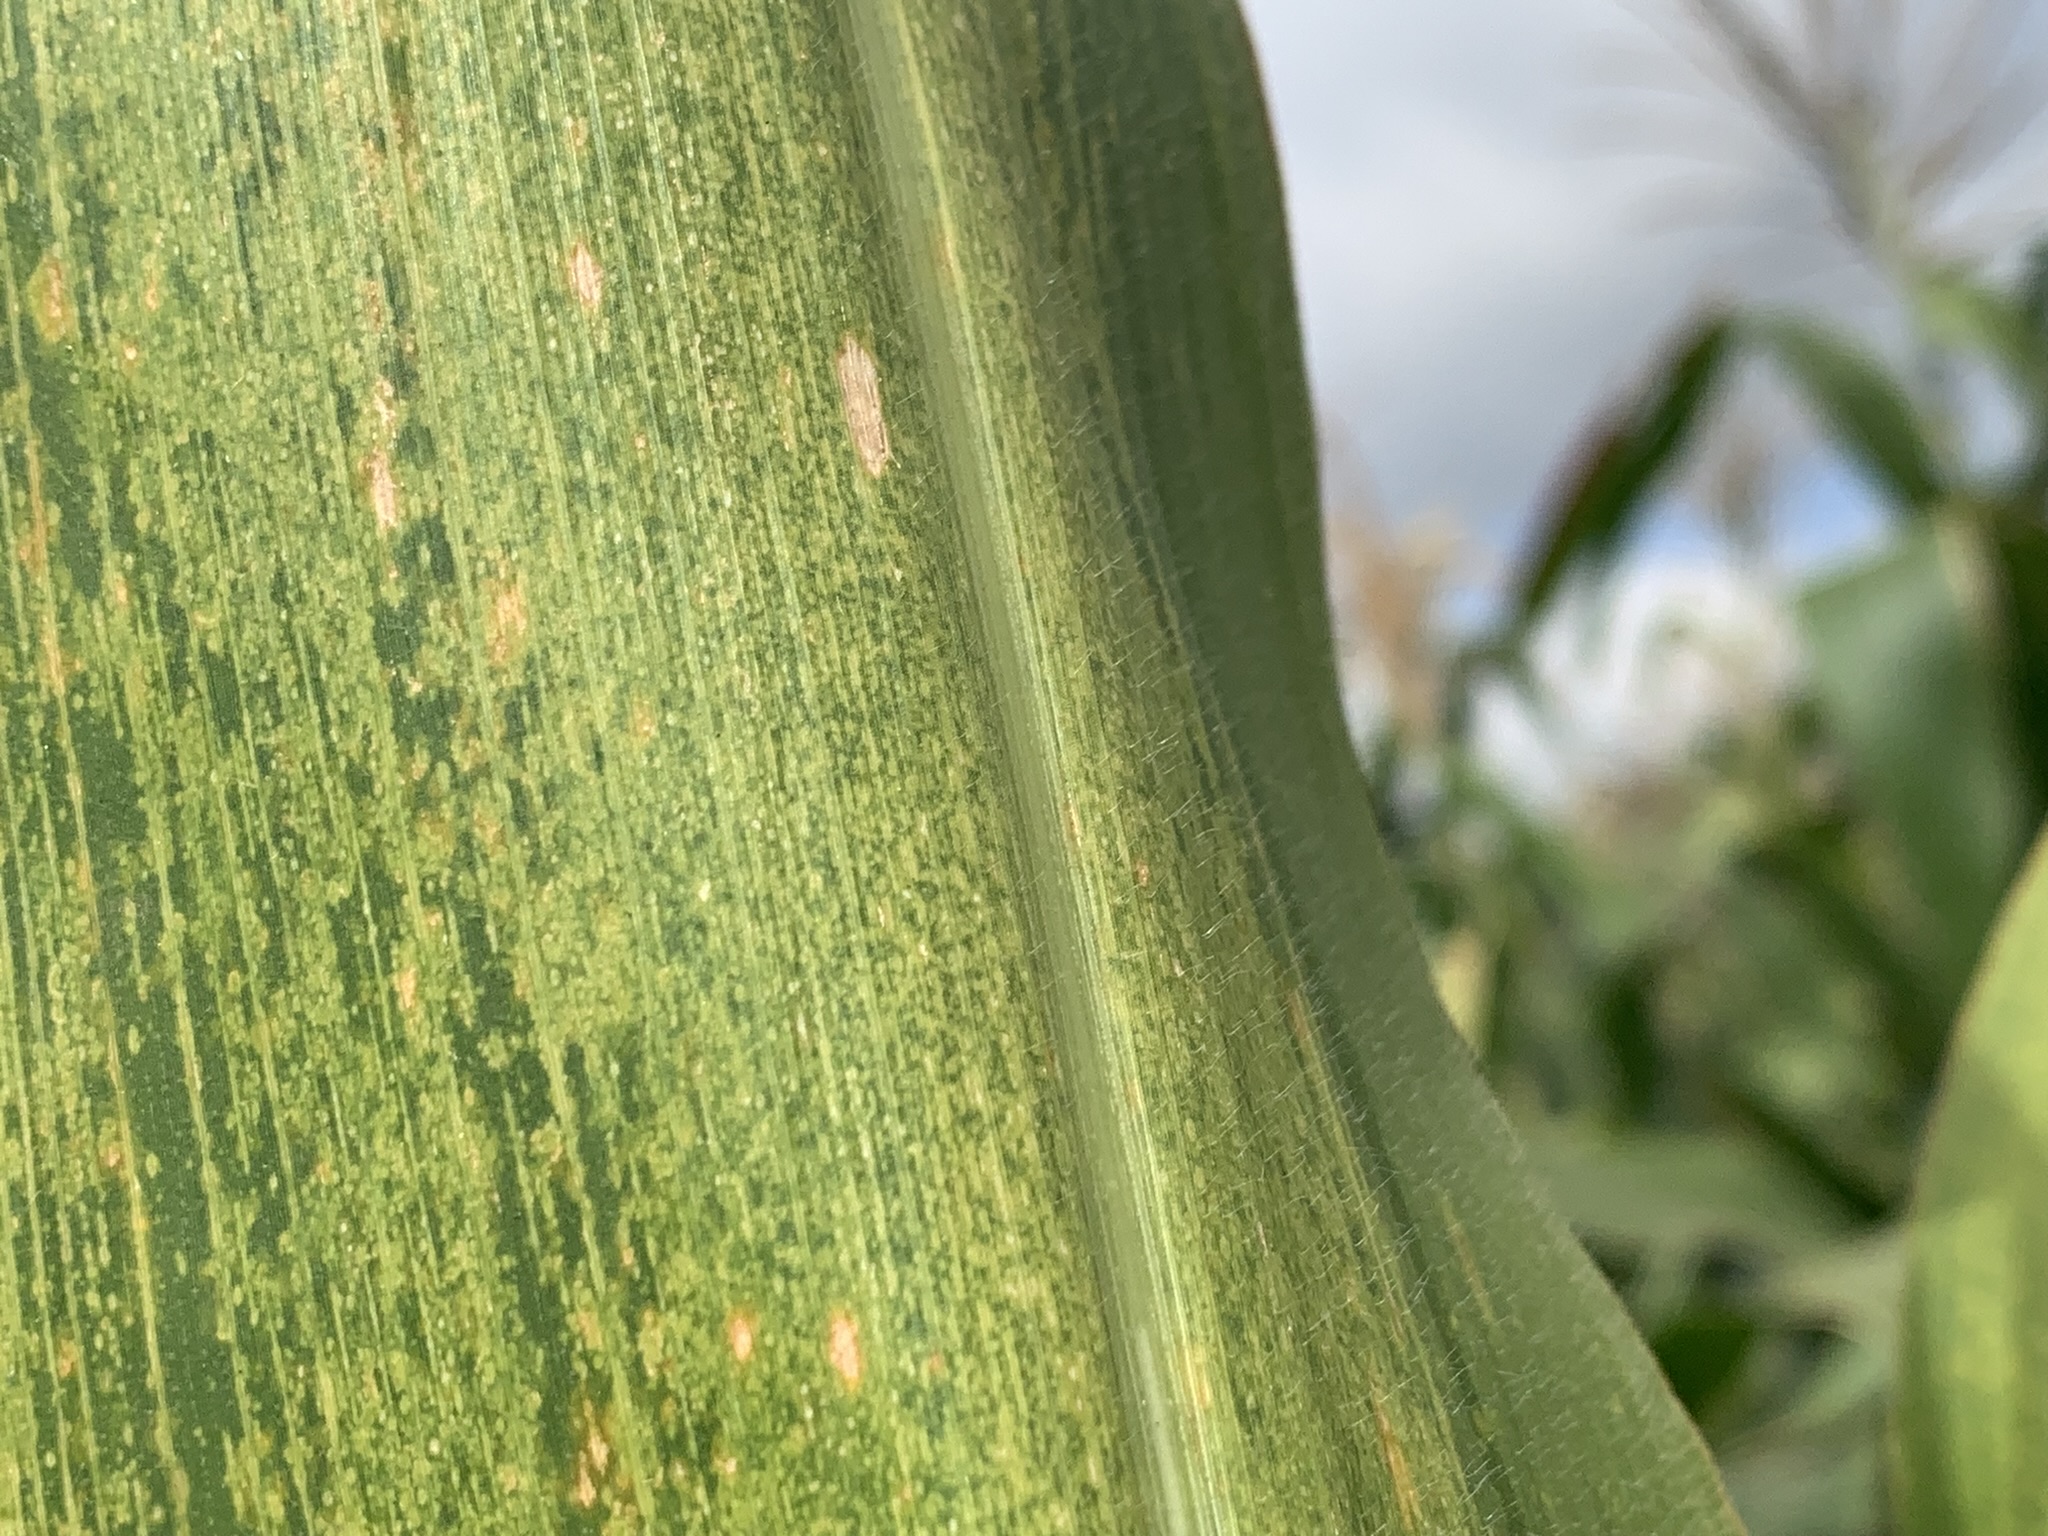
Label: MSV